Thomas J. Masiello

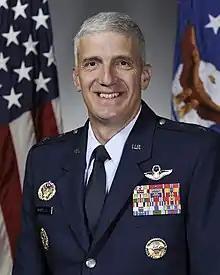
Major General Thomas Joseph Masiello

Thomas Joseph "Tom" Masiello is a retired United States Air Force Major General who served as the eighth commander of the US Air Force Research Laboratory. He is a member of the Society of Experimental Test Pilots.